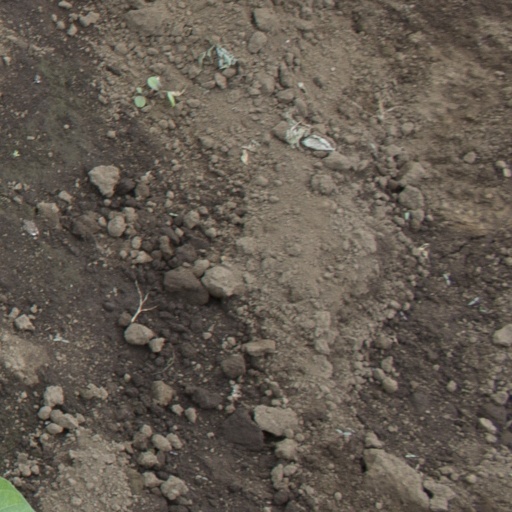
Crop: soybean